Yue Hwa Building

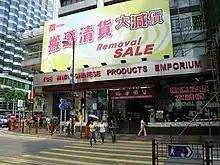
In 1993, the building was purchased by Yue Hwa Chinese Products Emporium Ltd., whose flagship location in Tsim Sha Tsui is pictured.

In 1993, Lum Chang Holdings sold the building at a price of S$25 million to Yu Kwok Chun, who was the head of a Hong Kong-based multinational corporation with its flagship department store, Yue Hwa Chinese Products Emporium. The company, set up by Yu's father in 1959, is a global corporation of 35 companies involved in investments, travel and general trading. Yue Hwa's three department stores in Hong Kong are popular with both Hong Kongers and tourists. Besides agricultural produce from various provinces of China, the stores also sell jade carvings, handicrafts, antiques and medical products such as ginseng, antlers and cordyceps.